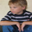
Label: boy